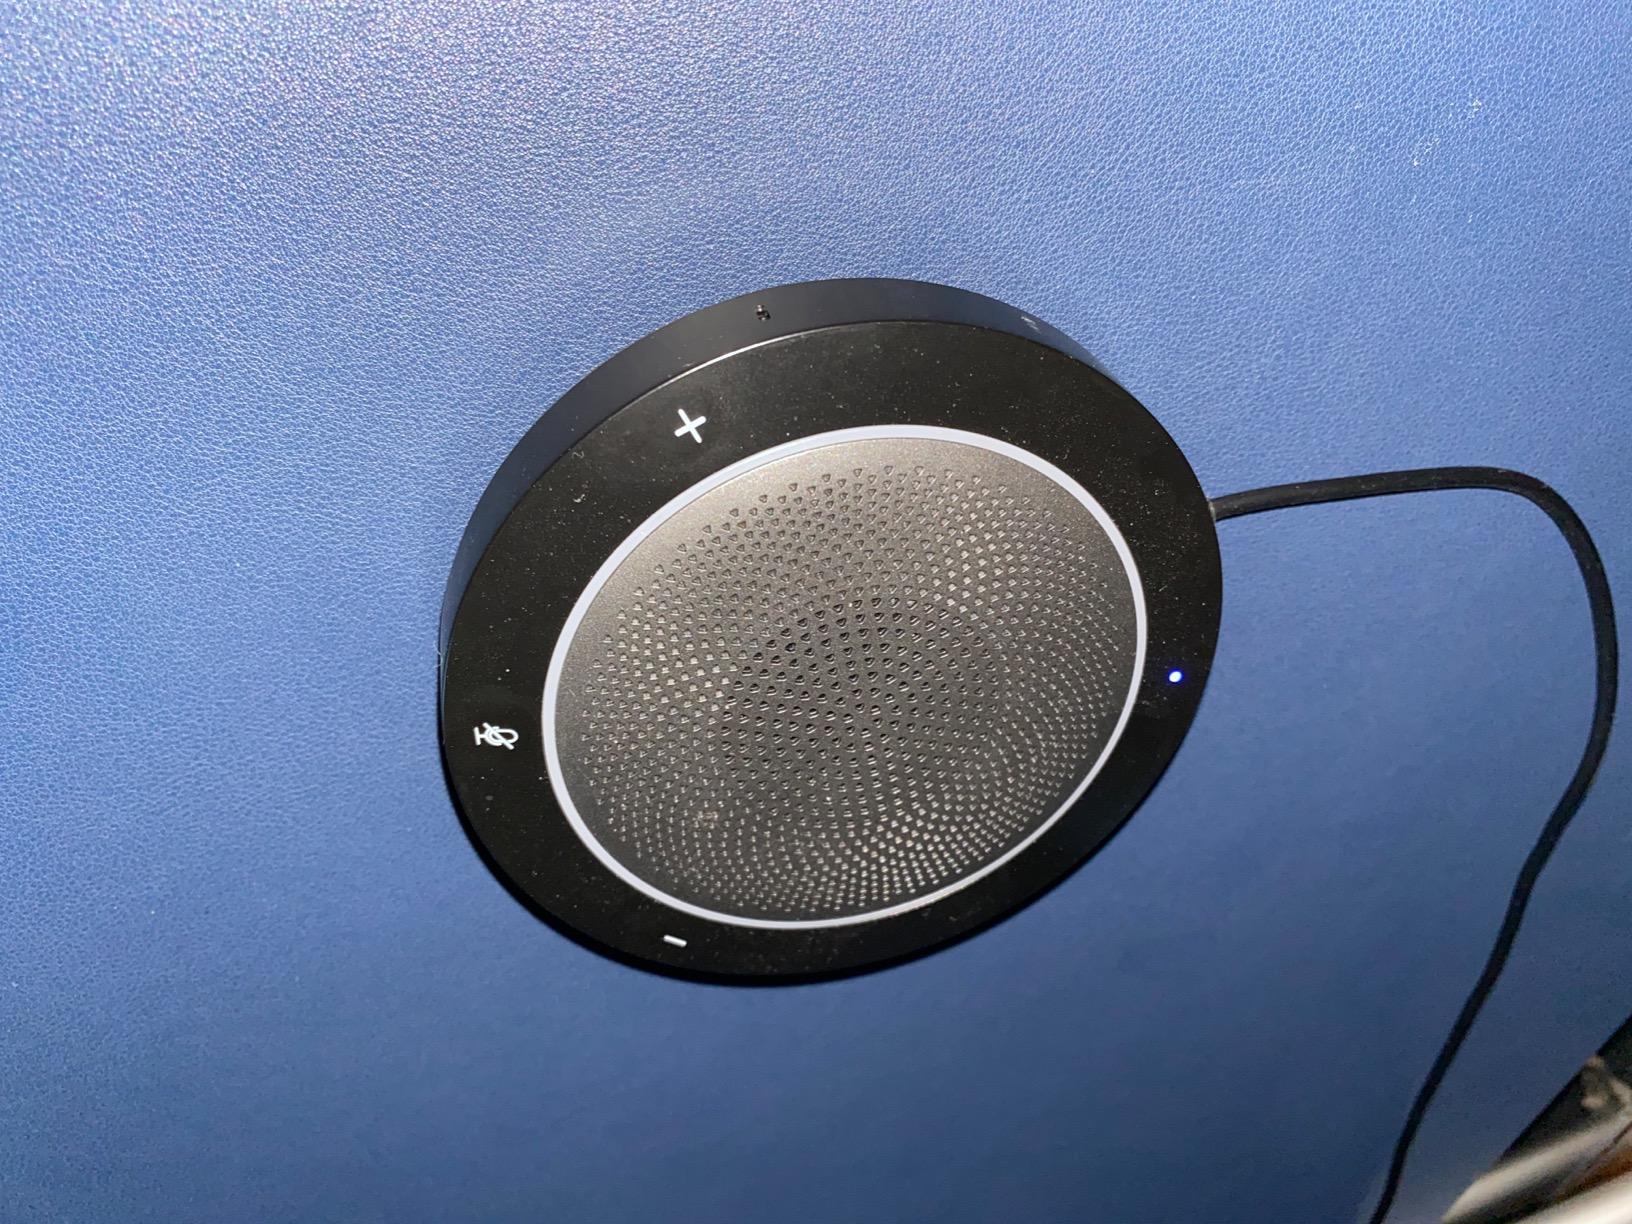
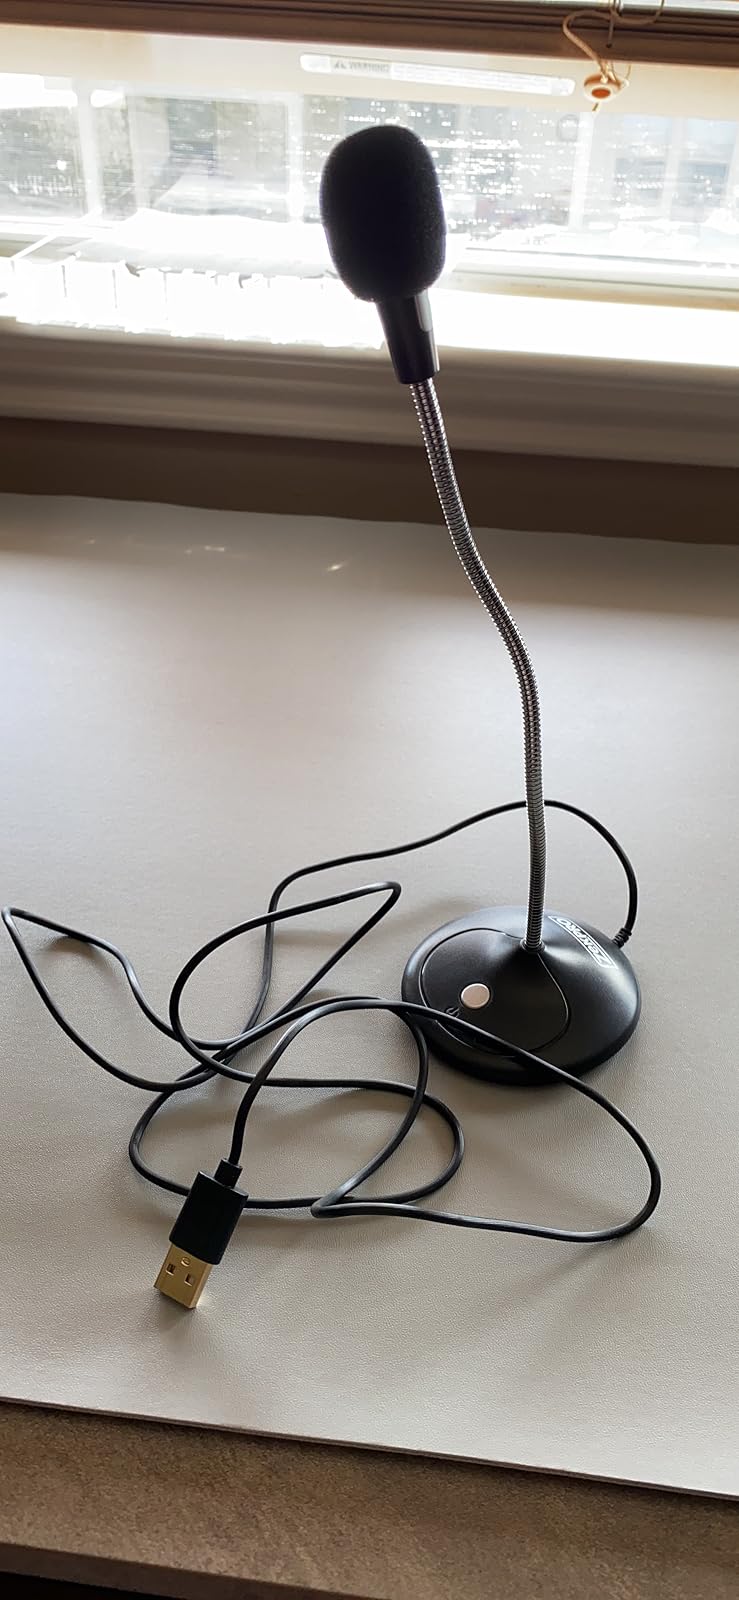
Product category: microphone
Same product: no